Sunglasses

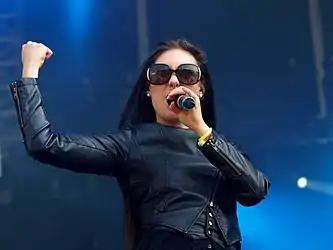
Artist Elize Ryd wearing sunglasses as part of her costume for the Tuska Open Air Metal Festival

While non-tinted glasses are very rarely worn without the practical purpose of correcting eyesight or protecting one's eyes, sunglasses have become popular for several further reasons, and are sometimes worn even indoors or at night.